William Bodrugan (fl. 1384–1401)

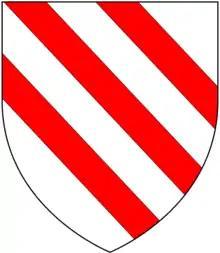
Arms of Bodrugan, "Argent, three bendlets gules"

William Bodrugan (fl. 1384–1401) was an English politician and grandson of politician Otto I Bodrugan (died 1331). He was a son of Otto Bodrugan.